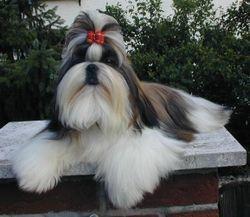
Tibetan_terrier